Kuchaman City

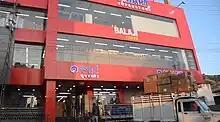
Super Market in Kuchaman

A major part of Kuchaman's economy depends on its student population. Every year, more than 100,000 students visit and study in Kuchaman to study and prepare for competitive exams, Defence services, JEE and NEET.